The Evictors

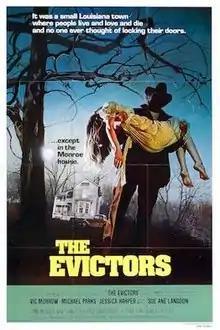

The Evictors is a 1979 American crime-horror film written and directed by Charles B. Pierce, and starring Vic Morrow, Michael Parks, and Jessica Harper. A period piece set in 1942, it follows a couple who are terrorized by a mysterious man on the property of their new home in rural Louisiana, which is the site of various unsolved homicides from years prior. Released in April 1979, it was one of the last films distributed by American International Pictures.